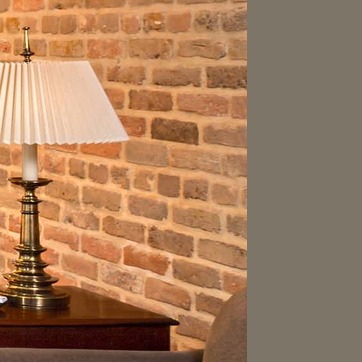
Material: brick